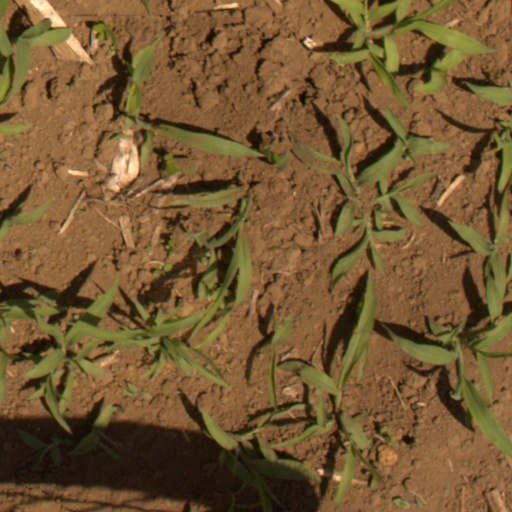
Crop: Jerusalem artichoke